V. Shanmuganathan

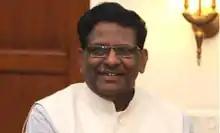

V Shanmuganathan (born 21 November 1949) was the Governor of the Indian state of Meghalaya, in office from 2015 to 26 January 2017. A veteran from Tamil Nadu, he also held an additional charge as Governor of Arunachal Pradesh from September 2016 till his resignation on 26 January 2017.